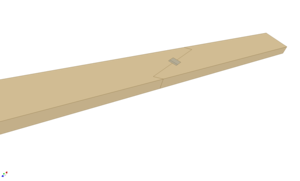
assemblage en trait de jupiter à clef utilisé en charpente
Le trait de Jupiter, aussi appelé assemblage à trait de Jupiter dans le domaine de la menuiserie, est un assemblage de bois et un exercice de métallurgie.